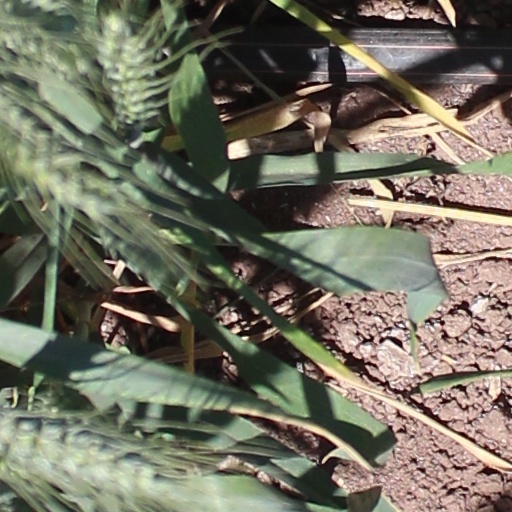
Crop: wheat